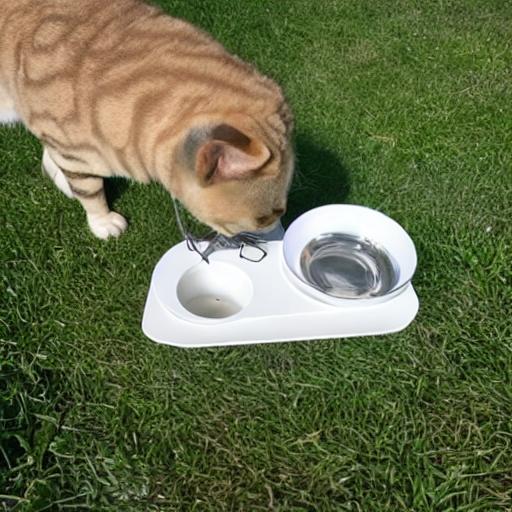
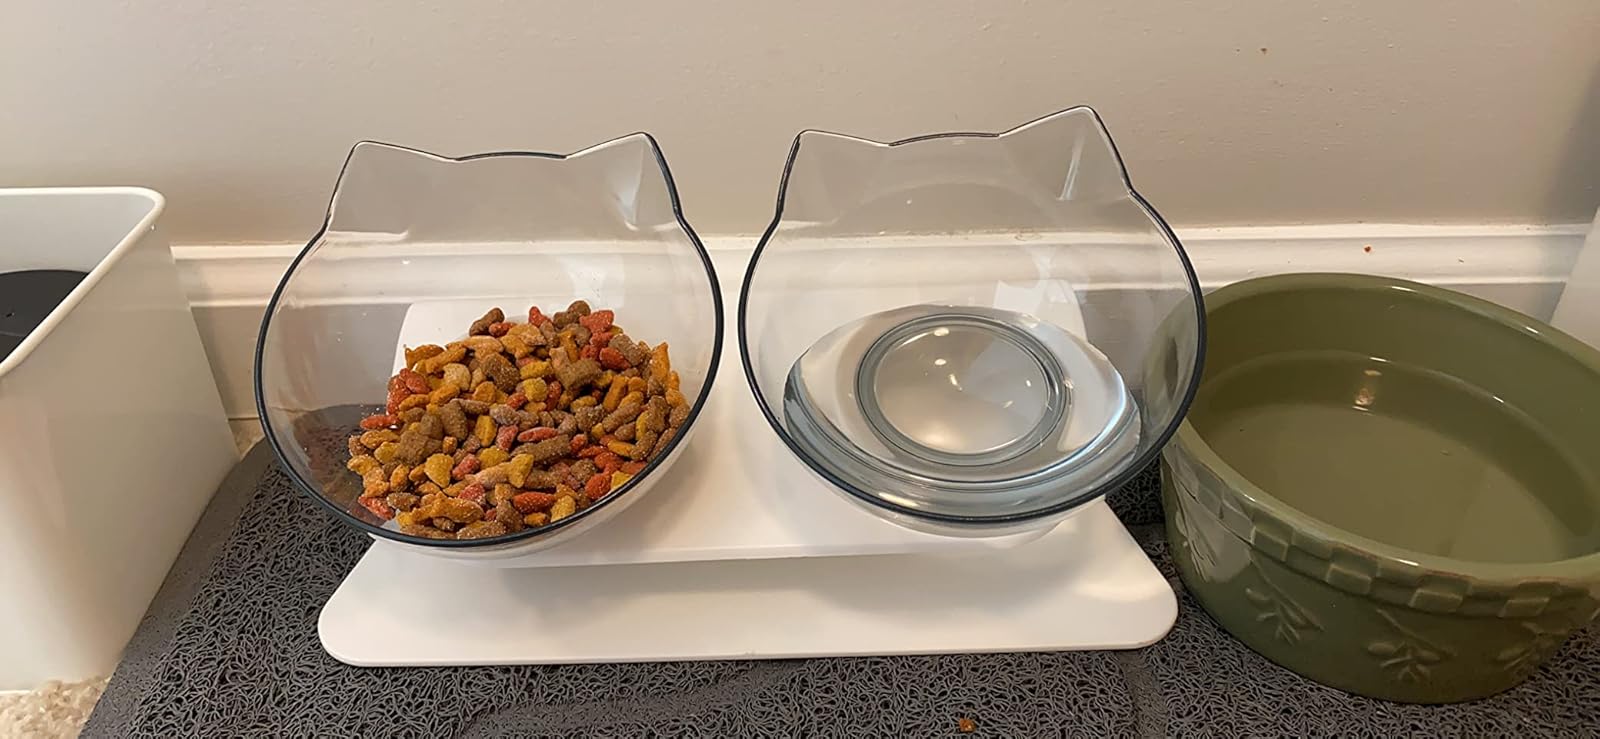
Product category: items_bowl
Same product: no